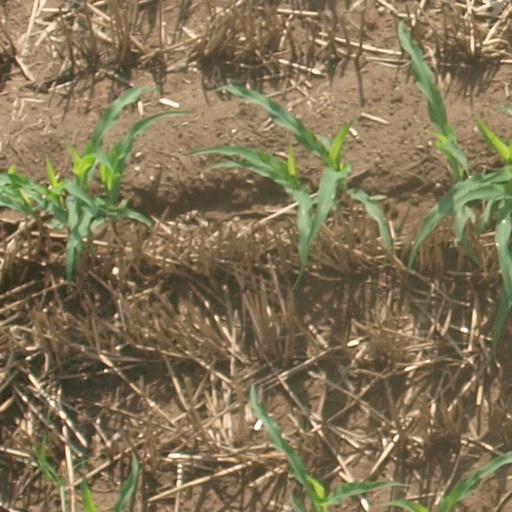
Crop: maize; corn